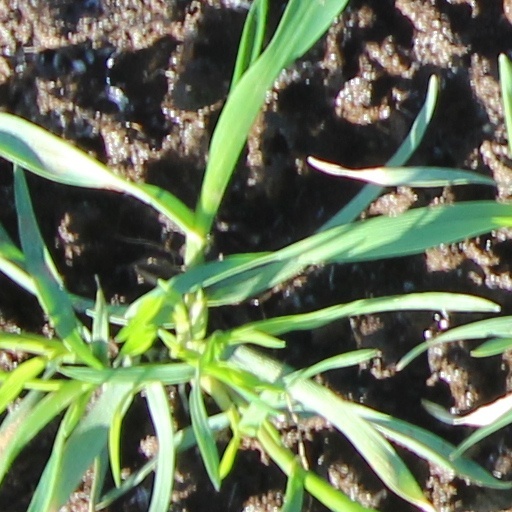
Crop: wheat